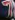
Number: 7